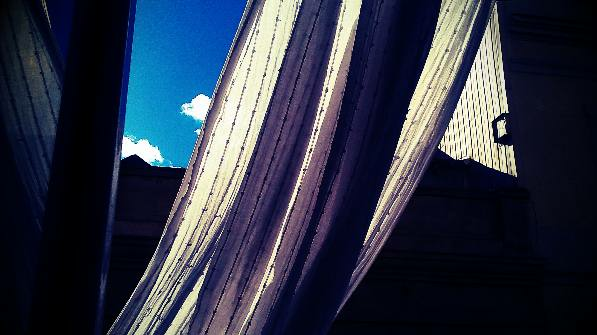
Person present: No